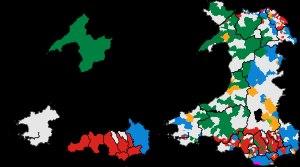
Les élections locales britanniques de 2017 ont lieu le 4 mai 2017 en Angleterre, en Écosse et au pays de Galles, à peine cinq semaines avant des élections législatives anticipées.